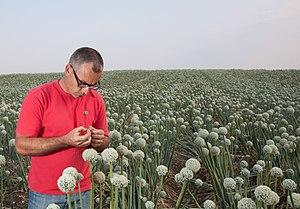
agriculteur multiplicateur dans un champ de multiplication de semences d'ognons
La production de semences est l'activité qui consiste à multiplier les semences d'une espèce végétale, sur une ou plusieurs générations, afin de disposer de quantités plus importantes en vue de produire cette même espèce à d'autres fins. Elle est majoritairement pratiquée par des agriculteurs multiplicateurs qui passent des contrats avec des entreprises de sélection de semences mais peut être pratiquée par toute personne pour son usage personnel.